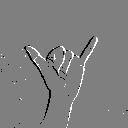
ASL letter: y